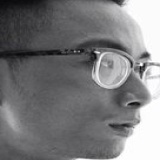
ca sĩ Rhymastic